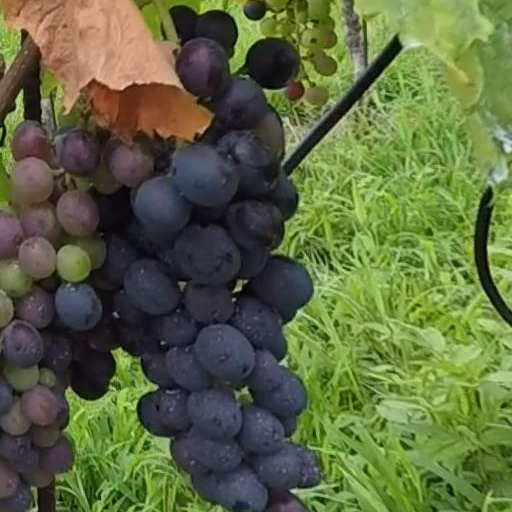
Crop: grape